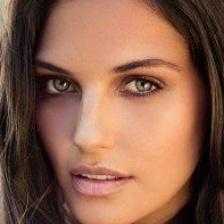
Label: faces